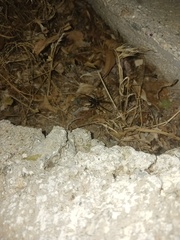
Species: Lactrodectus_hesperus